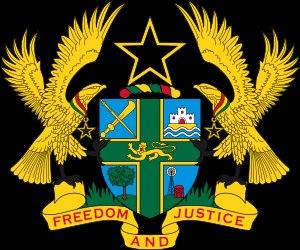
Les armoiries du Ghana furent octroyées par la reine Élisabeth II le 4 mars 1957.